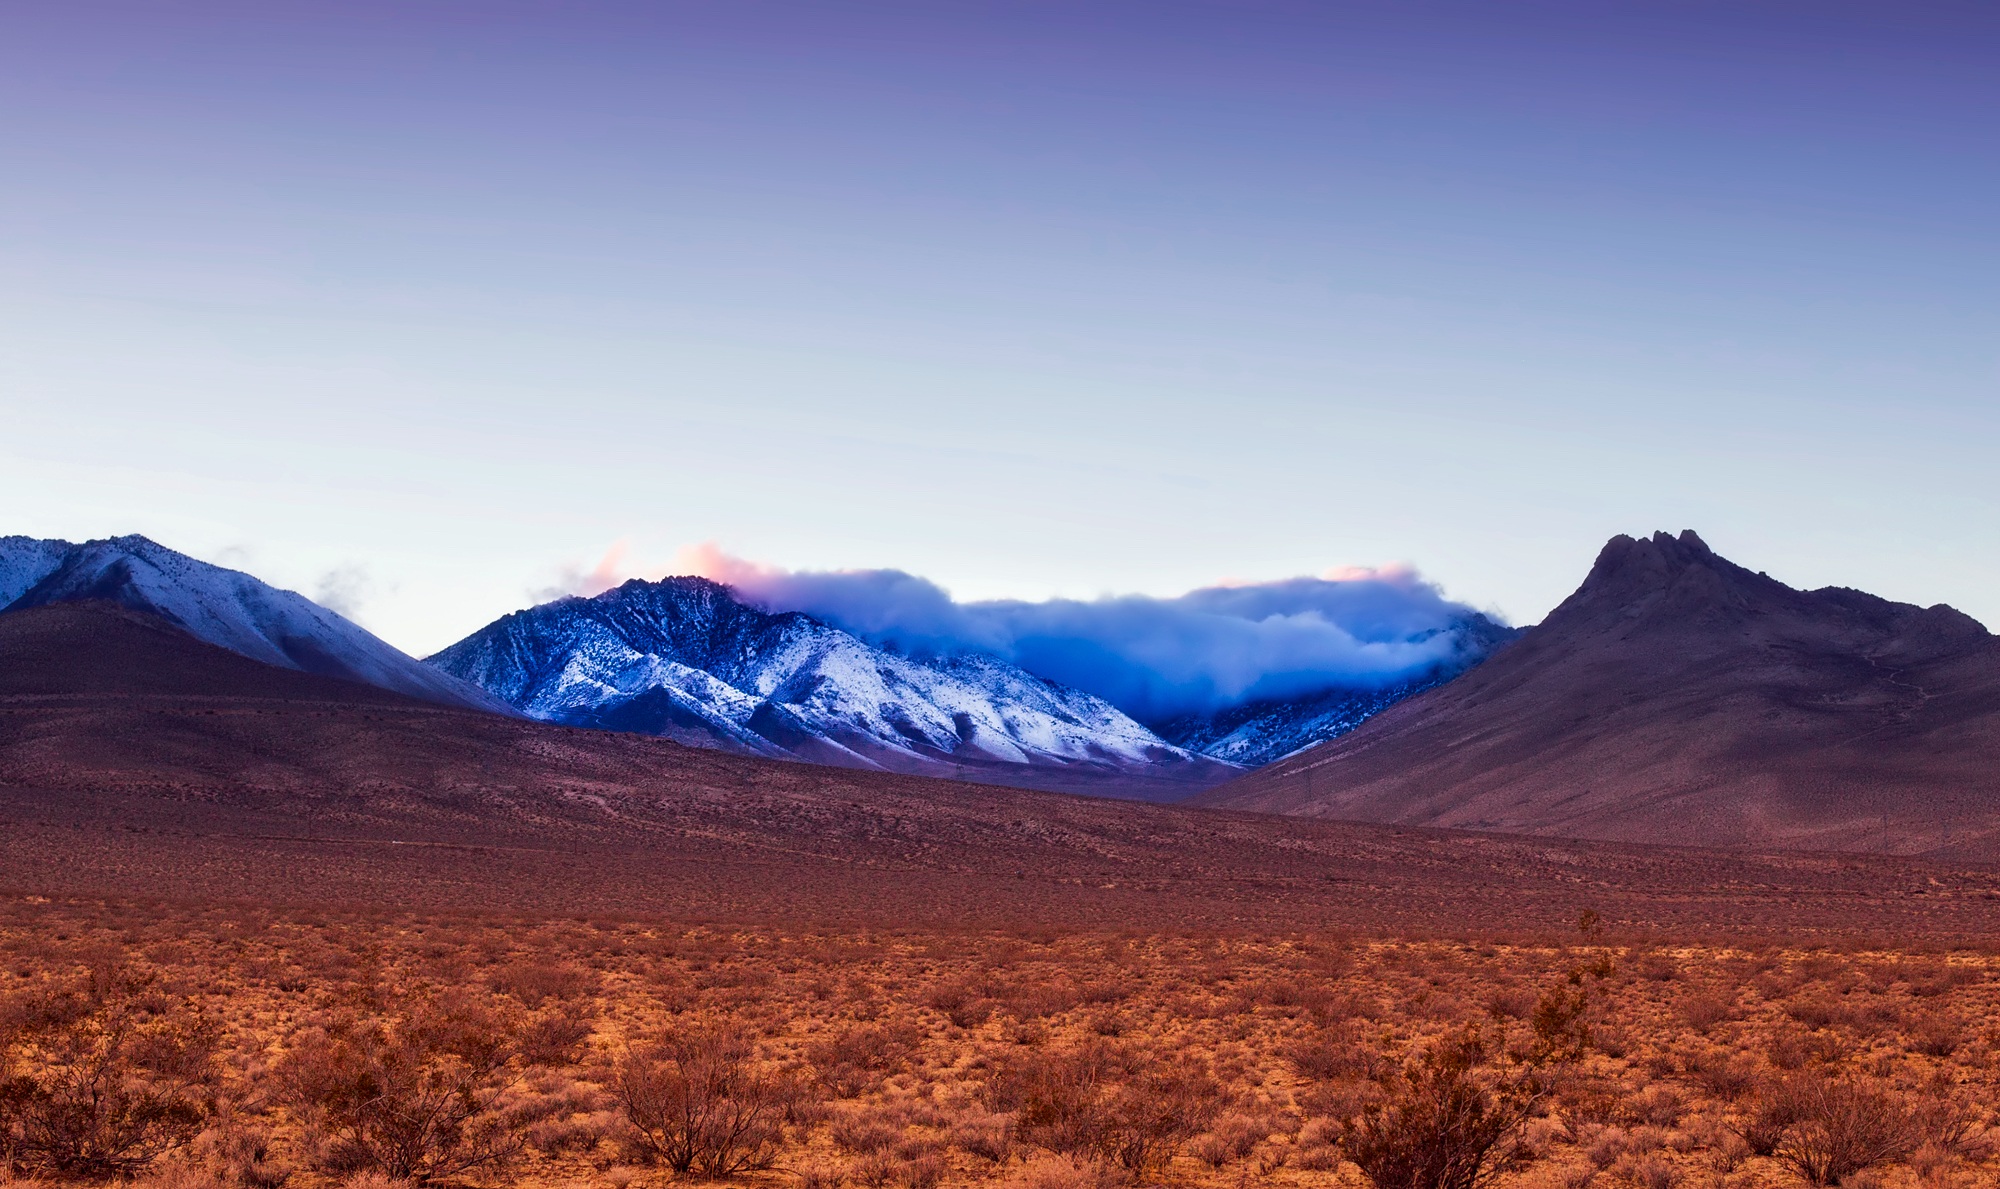
landscape, nature, horizon, wilderness, mountain, snow, cloud, sky, sunrise, morning, hill, desert, dawn, valley, mountain range, country, panorama, dusk, rural, california, ridge, plain, summit, outdoors, hdr, mountains, plateau, peaks, landform, natural environment, geographical feature, atmospheric phenomenon, mountainous landforms